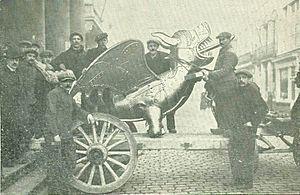
Transport du Dragon du Beffroi de Gand sur un chariot.
Le beffroi de Gand est un grand beffroi situé au cœur de la ville de Gand, en Belgique. Datant du XIVᵉ siècle, il est l'une des « Trois Tours » emblématiques du centre historique de Gand, avec les clochers de la cathédrale Saint-Bavon et de l'église Saint-Nicolas. Sa hauteur est de 95 m. Il est classé au patrimoine mondial de l'UNESCO, dans une liste de cinquante-six beffrois de Belgique et de France, dont il est l'un des plus importants.